First Ward School

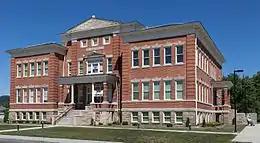
The west and south sides, from South Davis Avenue in July 2014

First Ward School is a historic school building located at Elkins, Randolph County, West Virginia. It was built in 1907, is a two-story brick masonry structure, with full basement and sandstone trim. It has a slate covered hipped roof and is in the Classical Revival style. The interior features hard maple flooring and quarter-sawn oak staircases, wainscotings, built-in bookcases, doors, moldings, and trim work. It was built as a combined elementary and high school. It served as an elementary school alone from 1926 to 1976, when the building was retired as a school.